1811–1812 New Madrid earthquakes

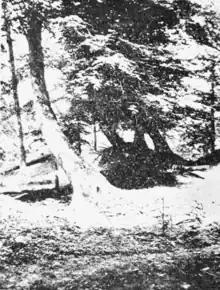
Photograph showing trees that were tilted by the New Madrid Earthquakes. Taken in 1904.

The continuous underlying rock mass, uninterrupted by fractures or faults, conducted the seismic waves from the earthquakes over great distances, with perceptible ground shaking as far away as Canada. Intense effects were widely felt in Illinois, Arkansas, Tennessee, Kentucky and Missouri.